Dick Martin

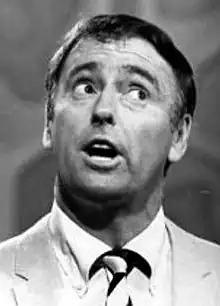
Martin on "Rowan & Martin's Laugh-In", 1968

Thomas Richard Martin (January 30, 1922 – May 24, 2008) was an American comedian and director. He was known for his role as the co-host (and comic foil of Dan Rowan) of the sketch comedy program "Rowan & Martin's Laugh-In" from 1968 to 1973.